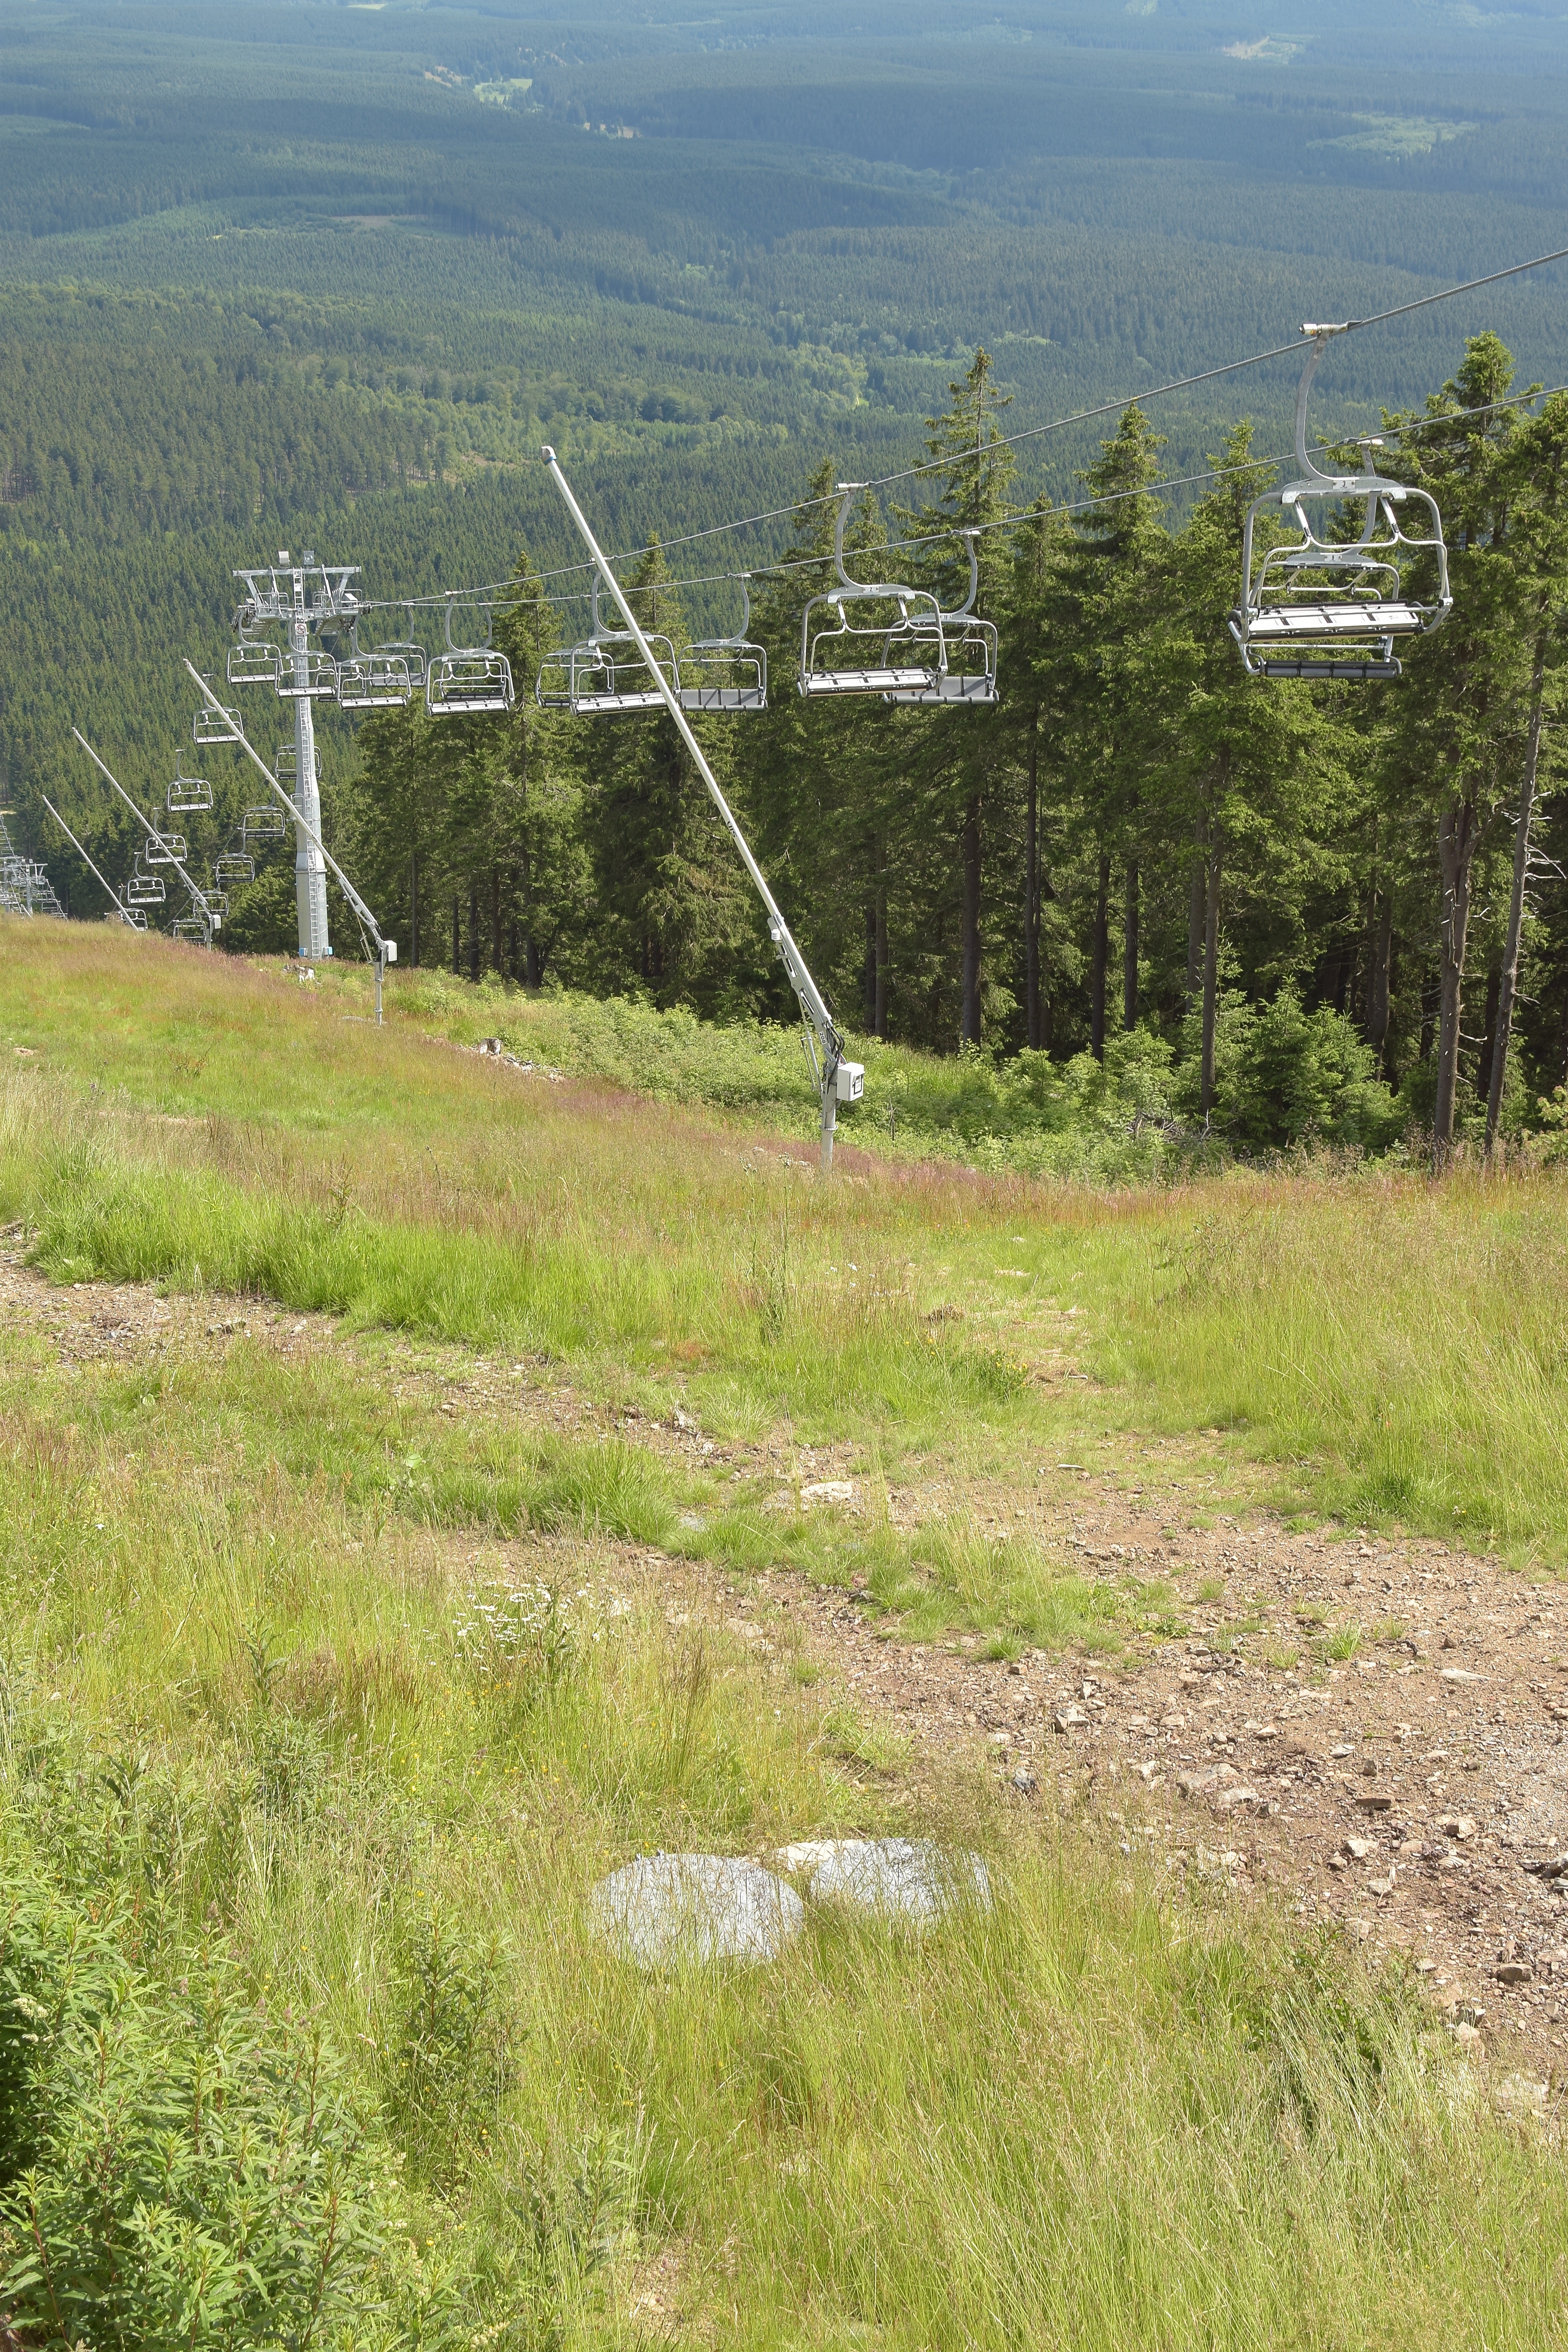
landscape, tree, grass, marsh, mountain, sky, trail, field, meadow, prairie, hill, wind, pasture, blue, ridge, plain, clouds, mountains, grassland, wetland, bog, habitat, ecosystem, highlands, rural area, braunlage, ski run, worm mountain, natural environment, land lot